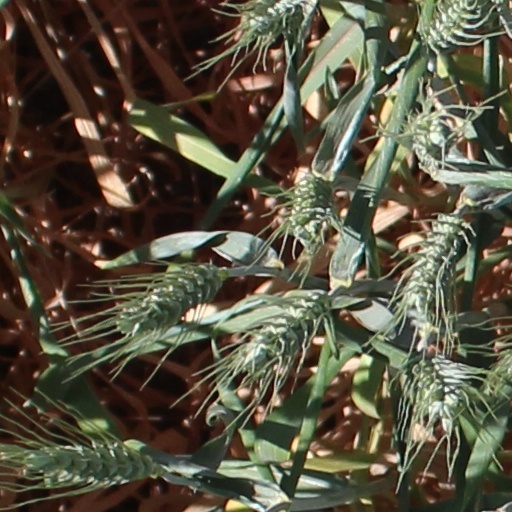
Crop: wheat